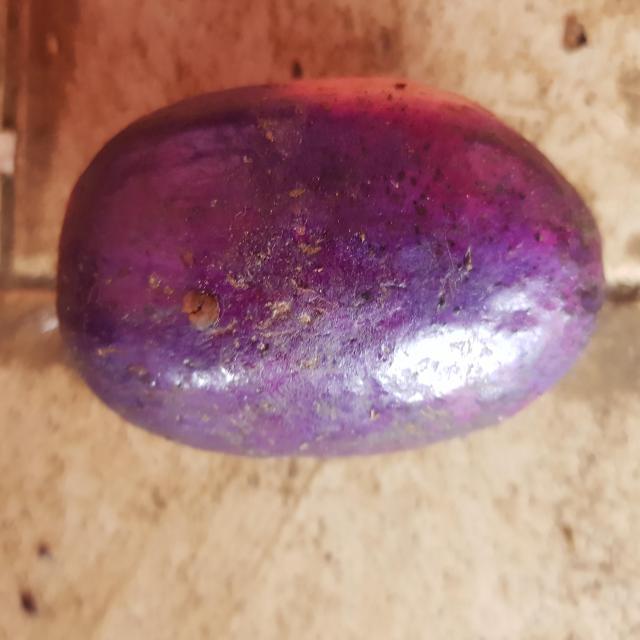
Plum grade: unaffected